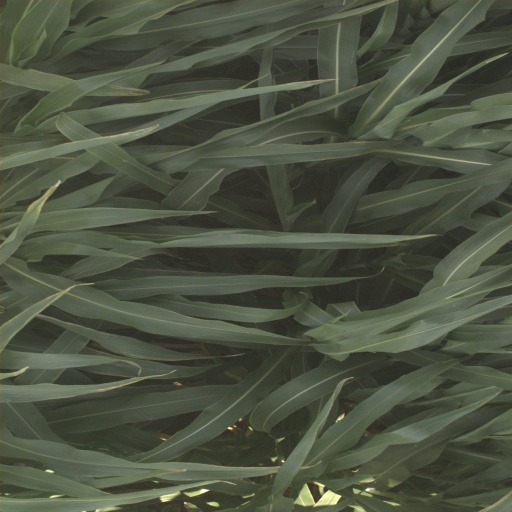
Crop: sorghum